List of birds of Zimbabwe

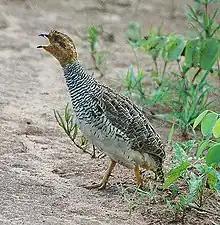

The Phasianidae are a family of terrestrial birds. In general, they are plump (although they vary in size) and have broad, relatively short wings.